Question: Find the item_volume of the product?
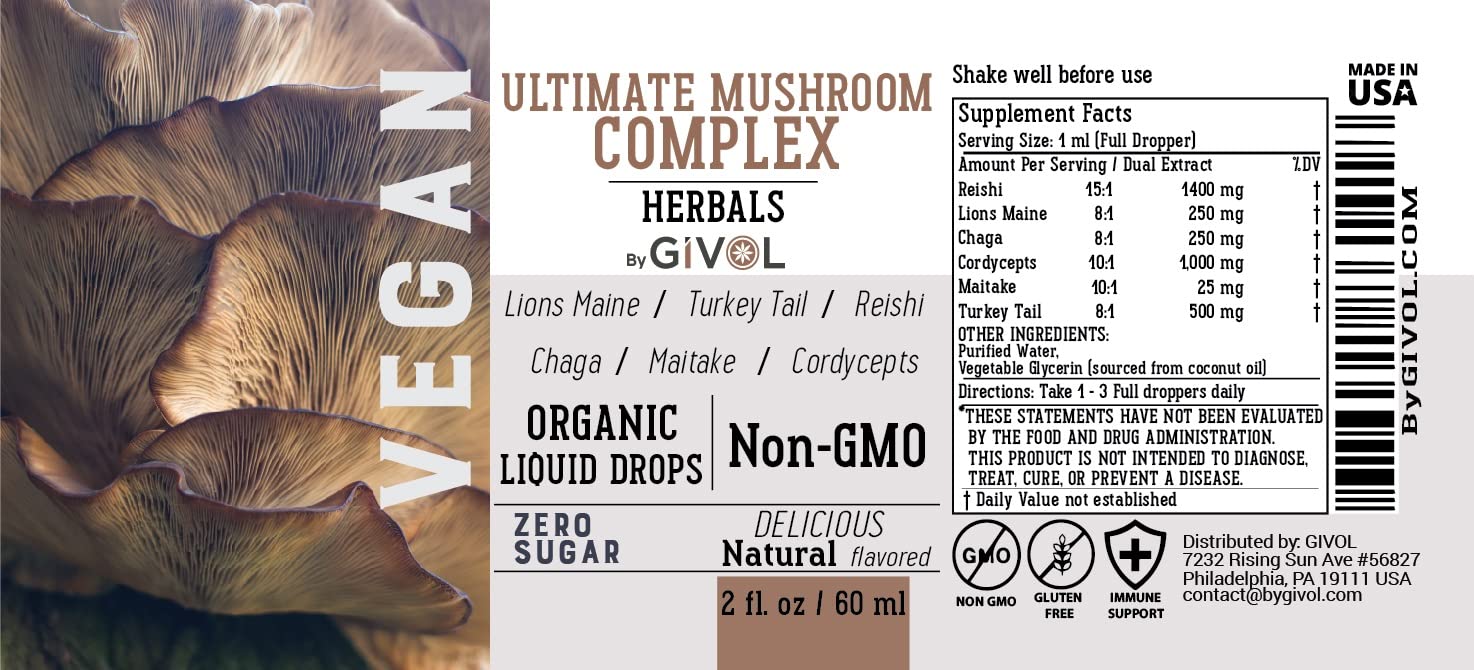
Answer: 2.0 fluid ounce